Kalyani University Experimental High School

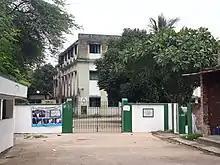
Experimental High School Building

Kalyani University Experimental High School started her journey in 1965 as an English medium K.G. school housed in two sheds and eight quarters. Mr. Sushil Chandra Ray was the first principal of this school. The school was under the University of Kalyani because at that time there was dart of schools especially English Medium one at Kalyani. That time the K.G. school has grown into a full-fledged Higher Secondary School in addition to having premises for primary and secondary education. In 1970 the West Bengal Board of Secondary Education recognized the institution as XI class High School with two streams viz. Science & Humanities, currently the only government-affiliated school that provides English education in Kalyani. From 1965 to 1986 the school had been under the University of Kalyani. Later in 1987 the Government of West Bengal had been taken over all the fiscal liabilities and the school had become a Govt. Sponsored one. In 1990 the West Bengal Council of Higher Secondary Education recognized the institution as an H.S. School. In the last five decades the school has occupied a position of excellence in the district as well as the state.